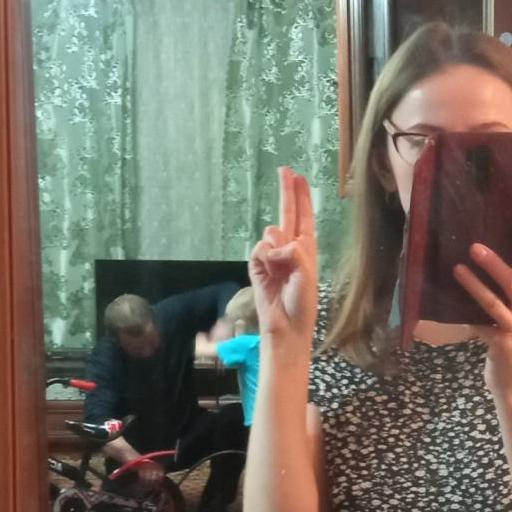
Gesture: two_up